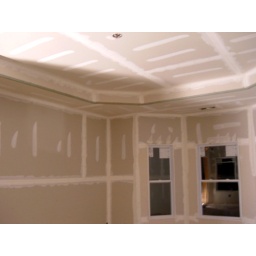
trey ceiling and bay window in master bedroom